Crime in Ecuador

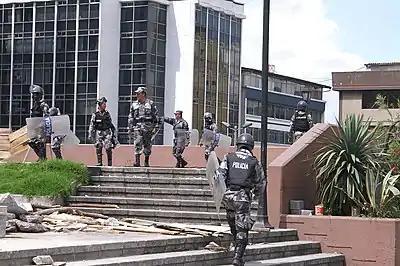
Members of the Ecuadorian National Police after a riot in the capital Quito.

Crime in Ecuador is investigated by the National Police of Ecuador. Until the mid-2010s, Ecuador had one of the lowest crime rates in South America. , however, crime rates in the country have seen a sharp increase as a result of the nationwide security crisis.